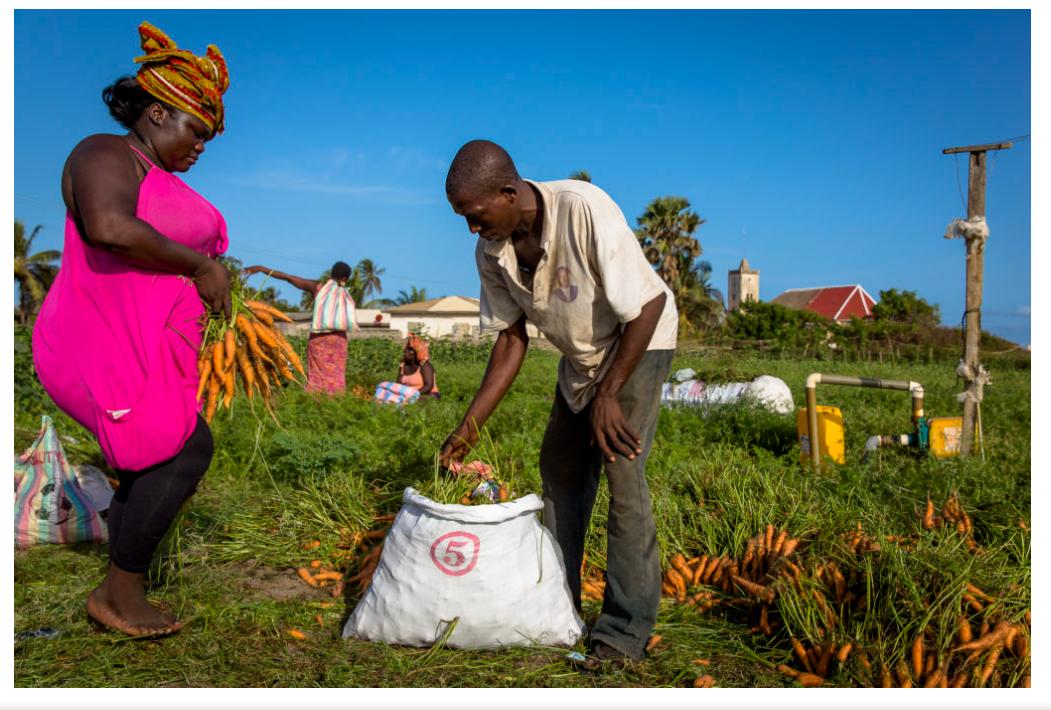
Sehemu ya shamba la karoti ambazo nyingine zimeshavunwa. Kuna watu wanne, miongoni mwao wawili wanapakia karoti zilizovunwa ndani ya mfuko, pia kuna madumu mawili yenye rangi ya njano.